Missing You (The Saturdays song)

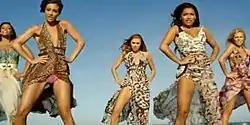
One frame of the video for "Missing You" where the Saturdays are seen in Summer maxi dresses, dancing on the beach in Málaga.

The video begins with footage of Frankie Sandford sitting in a tree; Mollie King is show riding a bike along a dustry road; while Vanessa White is leaning against the walls of a crumbling building; the camera flies past Rochelle Wiseman, who stands on the beach by the water's edge and Una Healy drives a convertible car along a dusty road. As the chorus plays for the first time, the cameras follow the girls as they respectively walk around their surroundings, bar Sandford who remains in the tree and White who does not move from her spot. In the verse following, King is sitting by the road side with her bike and Wiseman is seen sitting on the rocks near the water's edge. Then as the chorus breaks for the second time the girls are seen dancing a choreographed routine on a sandy beach. Each is wearing a flowing maxi dress (see image alongside).